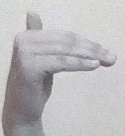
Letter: khaa